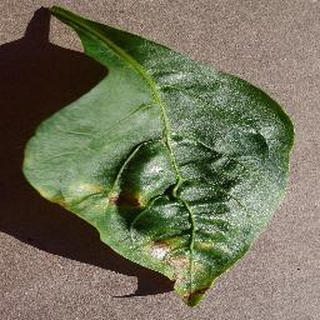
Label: bell_pepper_bacterial_spot